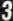
Number: 3